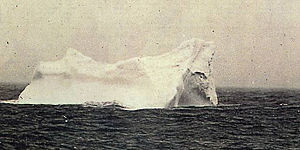
RMS Titanic / Konstruktionen af RMS Titanic / Redningsbådene
Isbjerget, der antages at have sænket skibet.
RMS Titanic var rederiet White Star Lines stolthed og det andet skib i Olympic-klassen. Det var tidens største dampdrevne skib. Titanic forliste natten mellem 14. og 15. april 1912. Forliset gik over i historien som en af de største skibskatastrofer i fredstid.